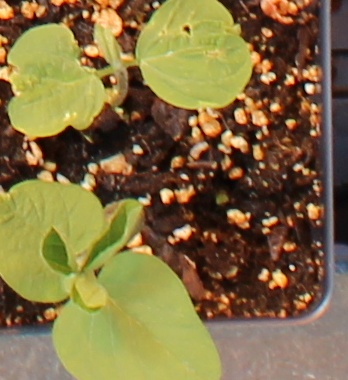
Label: Soybean